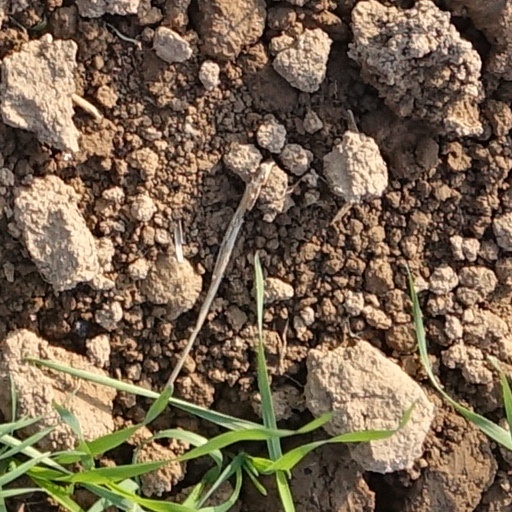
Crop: wheat